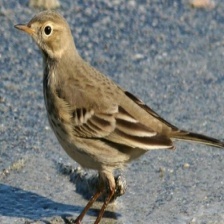
Species: AMERICAN PIPIT
Scientific name: ANTHUS RUBESCENS